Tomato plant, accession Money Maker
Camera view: tilt-top (135 deg); turntable rotation: 210 degrees
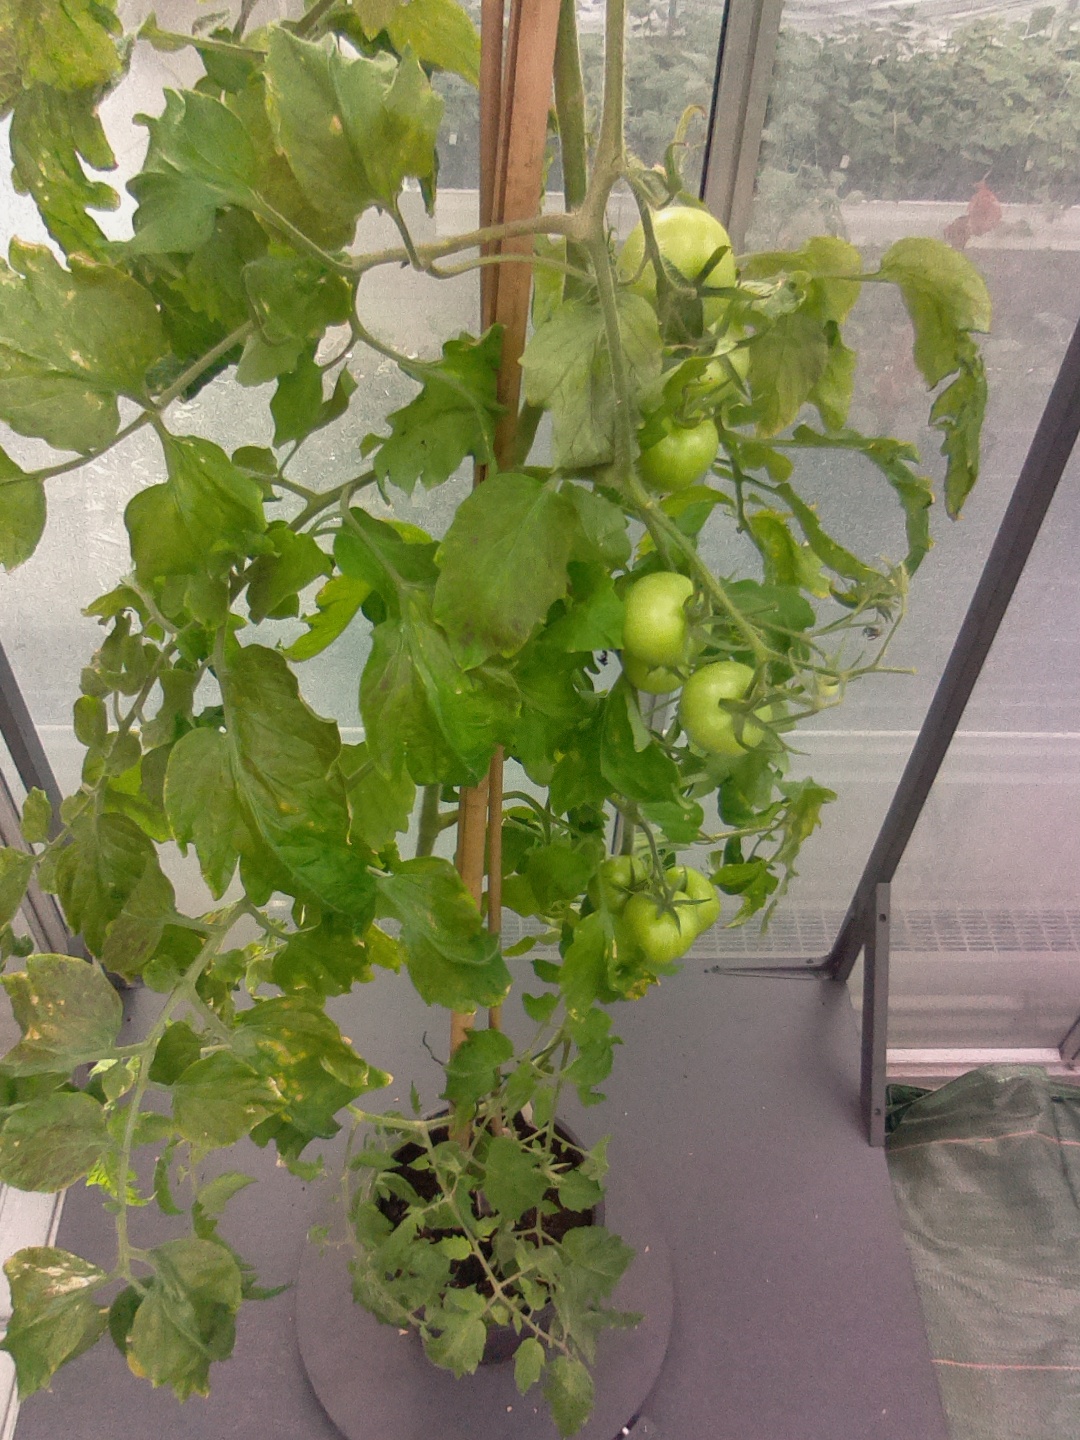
BBCH growth stage 76: 60%-70% of final fruit size